La Nouvelle Liberté

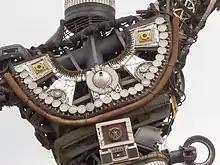

La Nouvelle Liberté is the most famous and emblematic artwork of Douala, which today has become a symbol of the city.